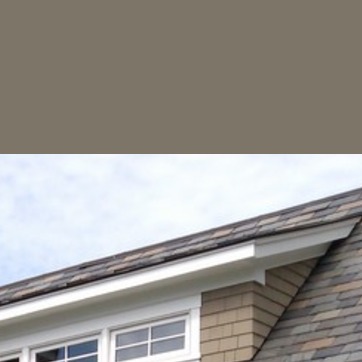
Material: sky